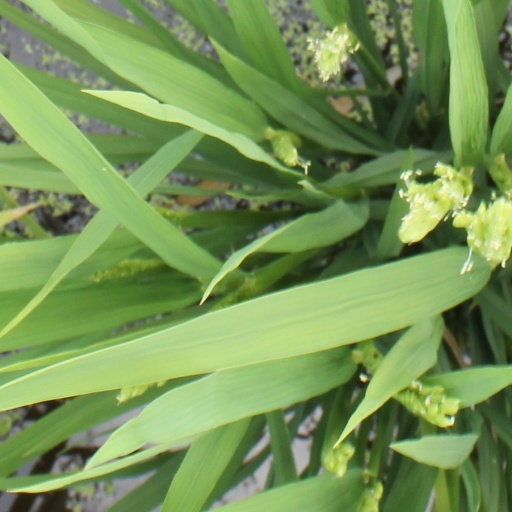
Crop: rice